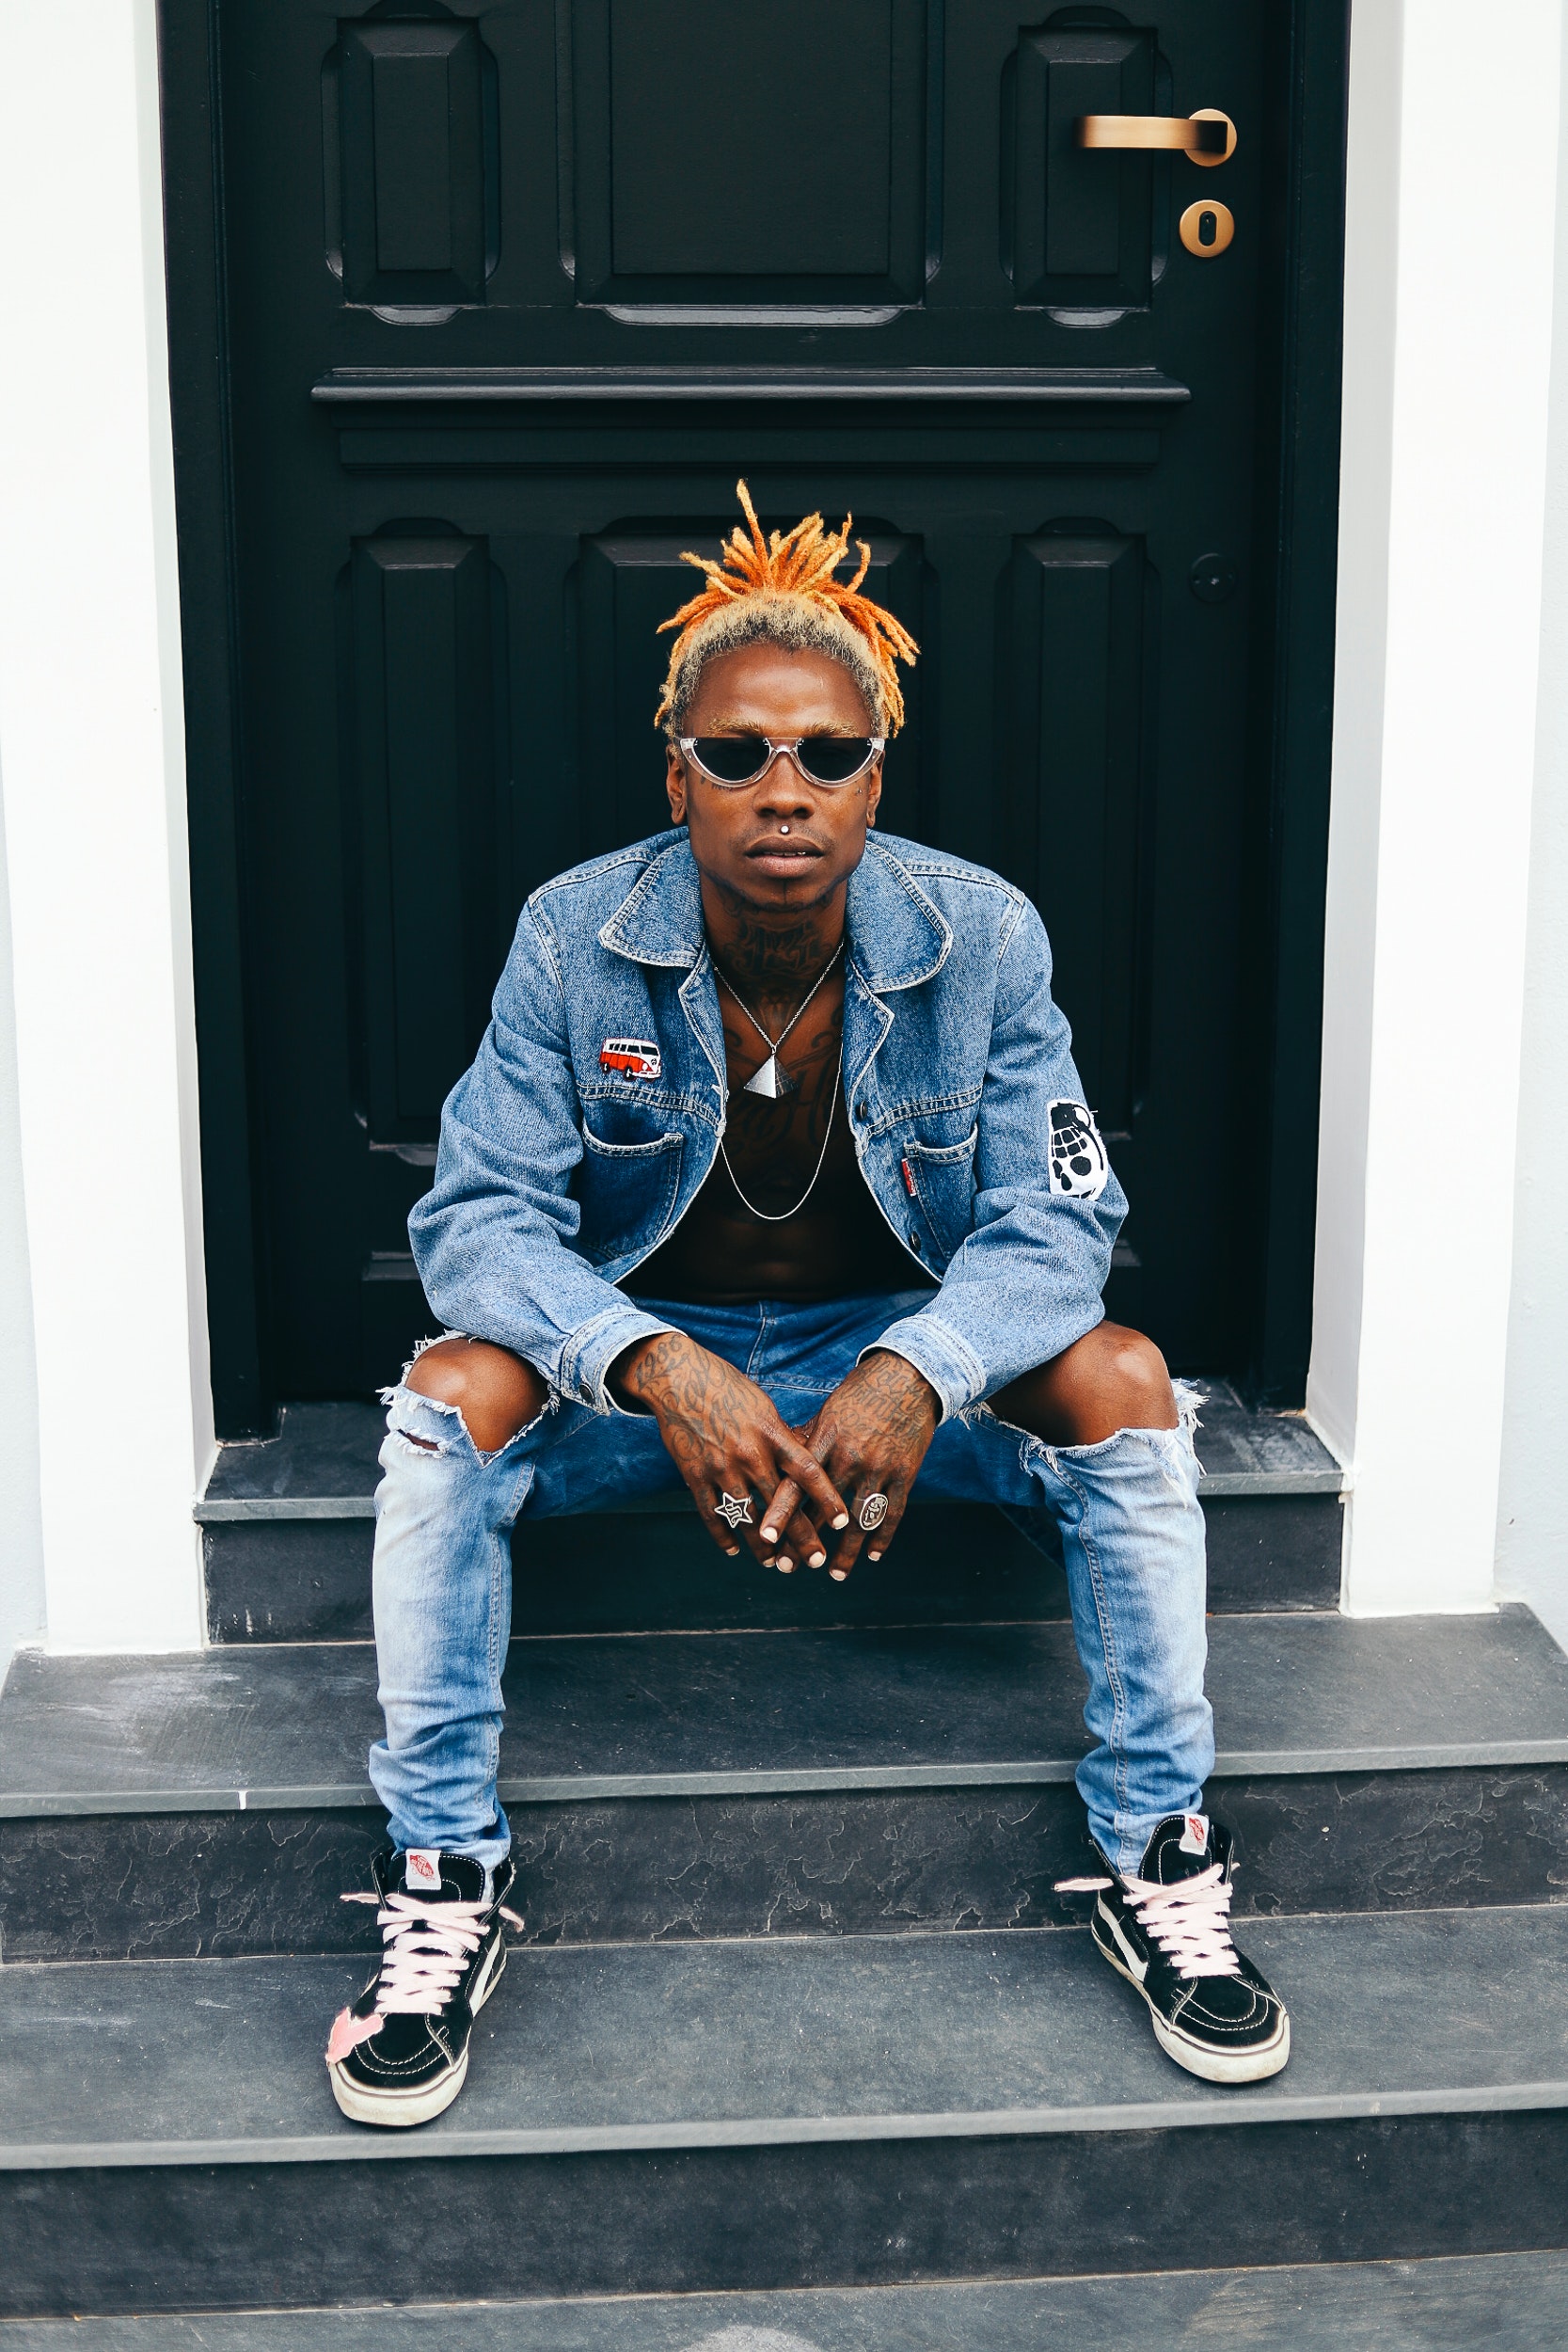
denim, blue, jeans, street fashion, cool, fashion, sportswear, jacket, footwear, textile, electric blue, photography, outerwear, shoe, t shirt, trousers, style, door, photo shoot